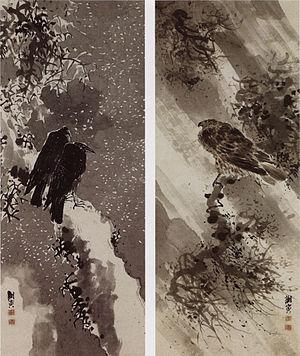
La peinture japonaise, l'un des plus anciens et des plus raffinés des arts visuels japonais, comprend une grande variété de genres et de styles. Comme c'est le cas dans l'histoire des arts japonais en général, la longue histoire de la peinture japonaise présente à la fois la synthèse mais aussi la concurrence entre l'esthétique japonaise native et l'adaptation d'idées importées, principalement de la peinture chinoise, particulièrement influente dans un certain nombre de domaines.